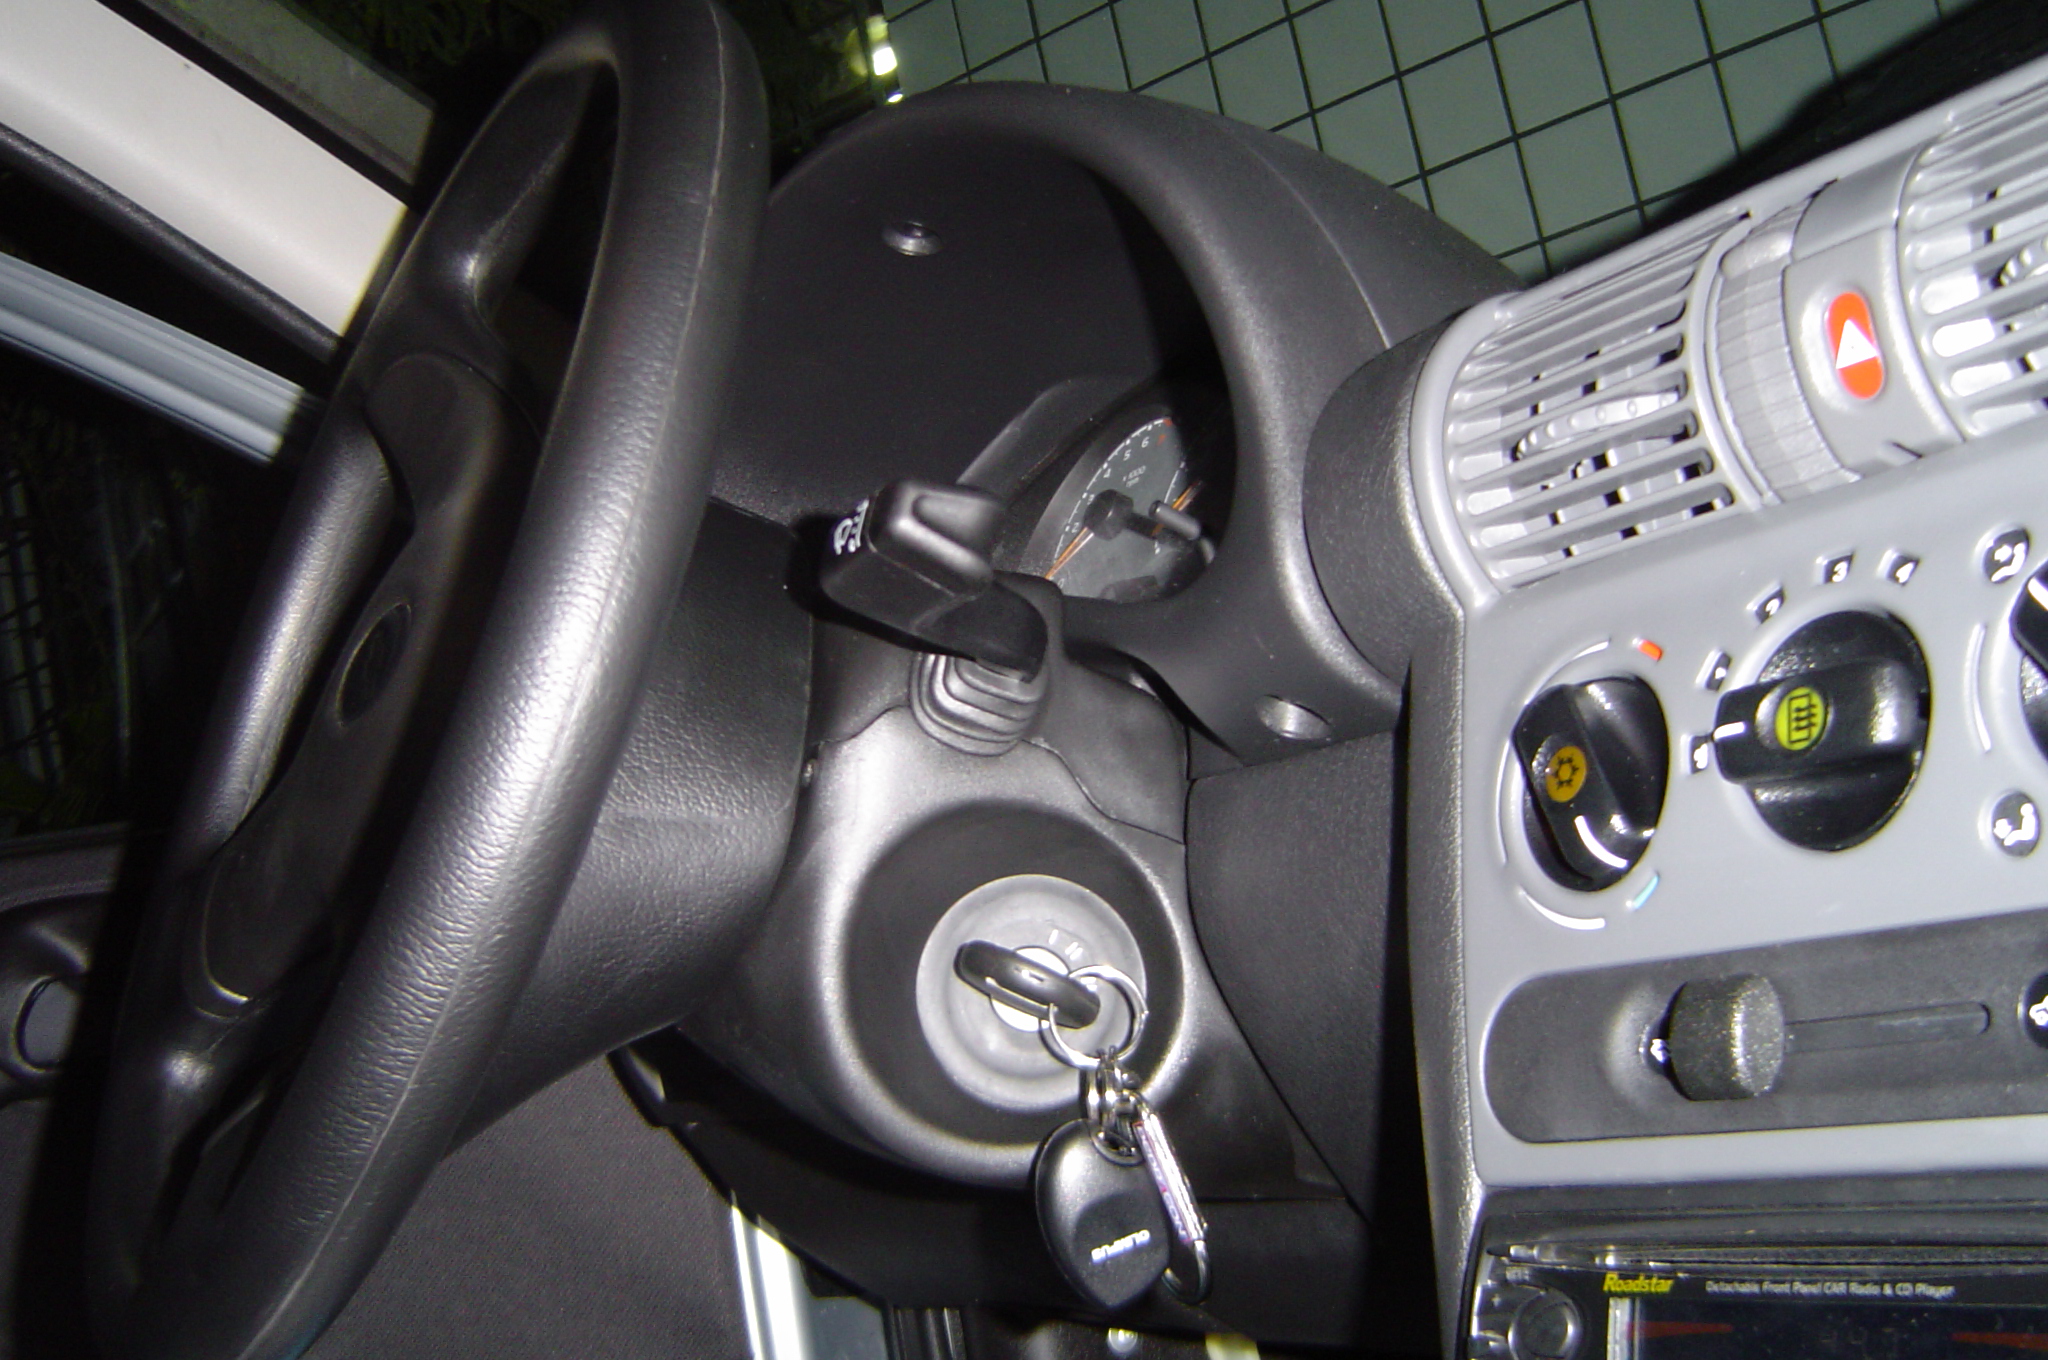
car, wheel, vehicle, key, steering wheel, steeringwheel, sedan, opel, corsa, carkey, city car, sport utility vehicle, land vehicle, automobile make, automotive exterior, compact car, family car